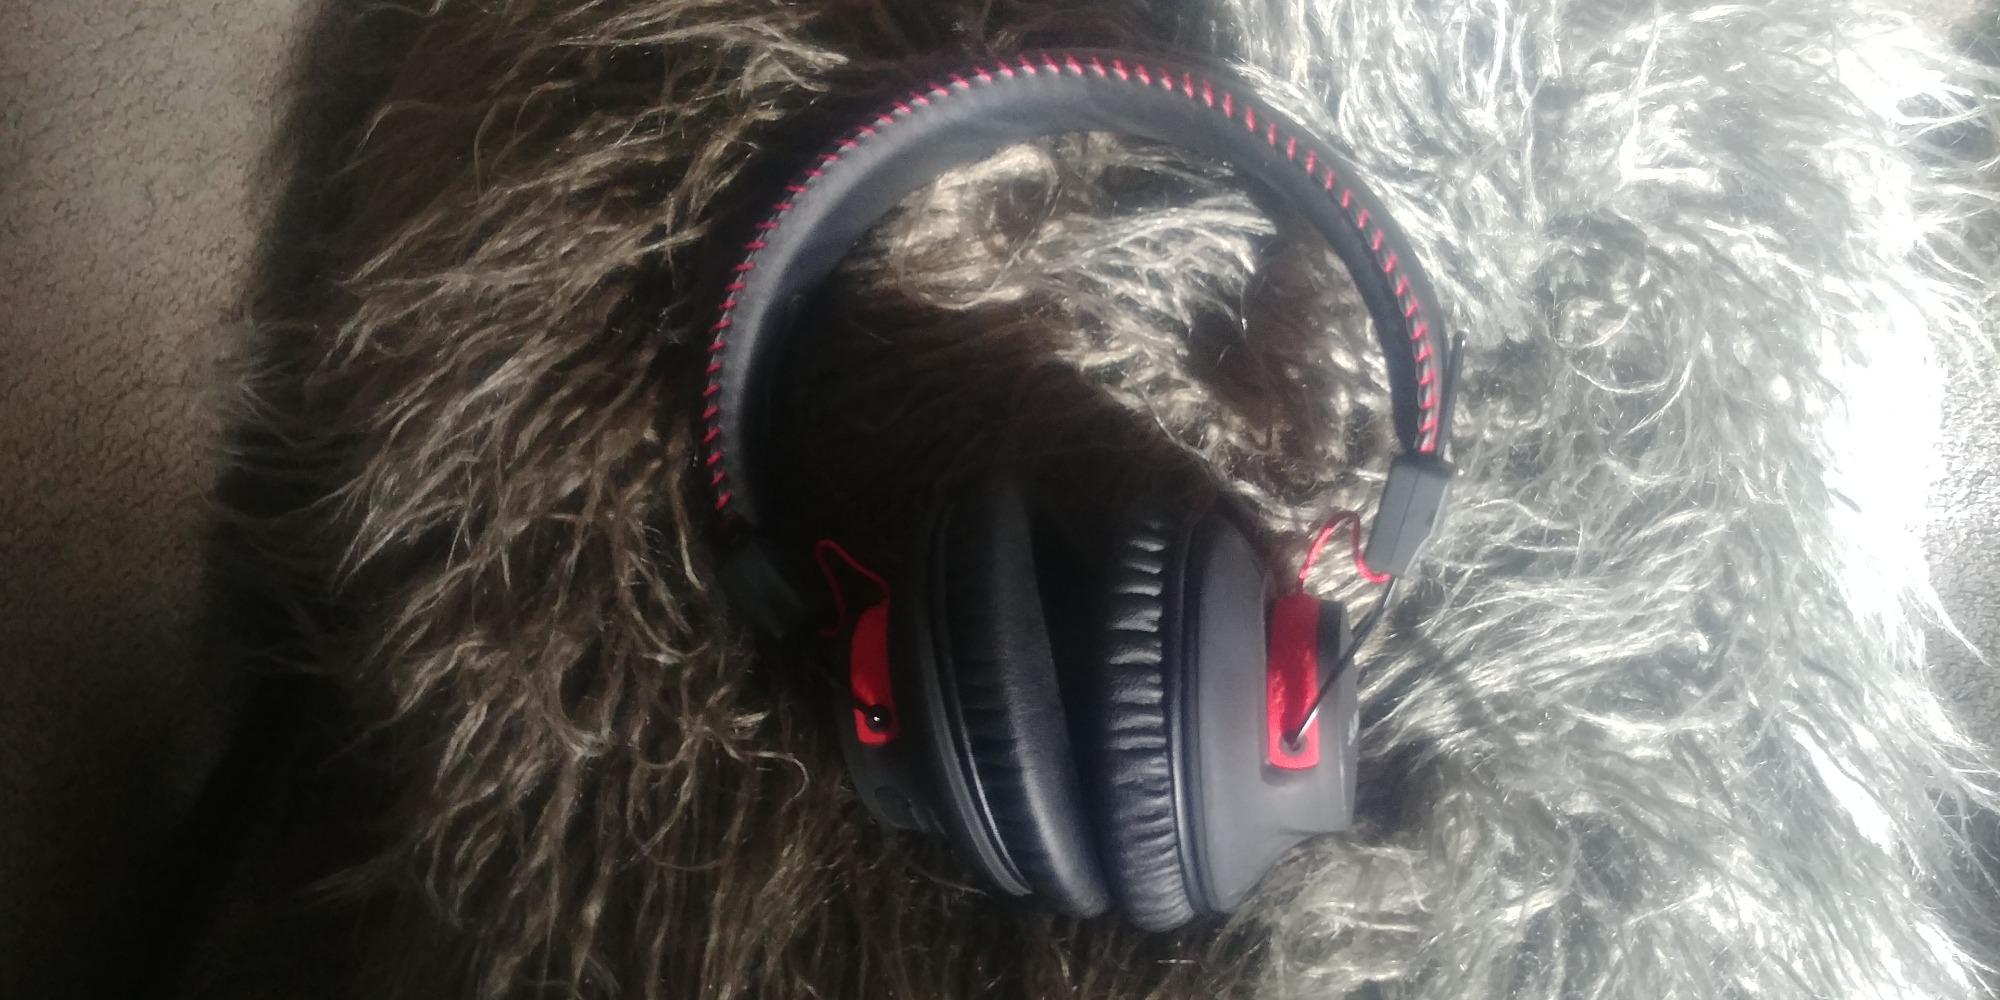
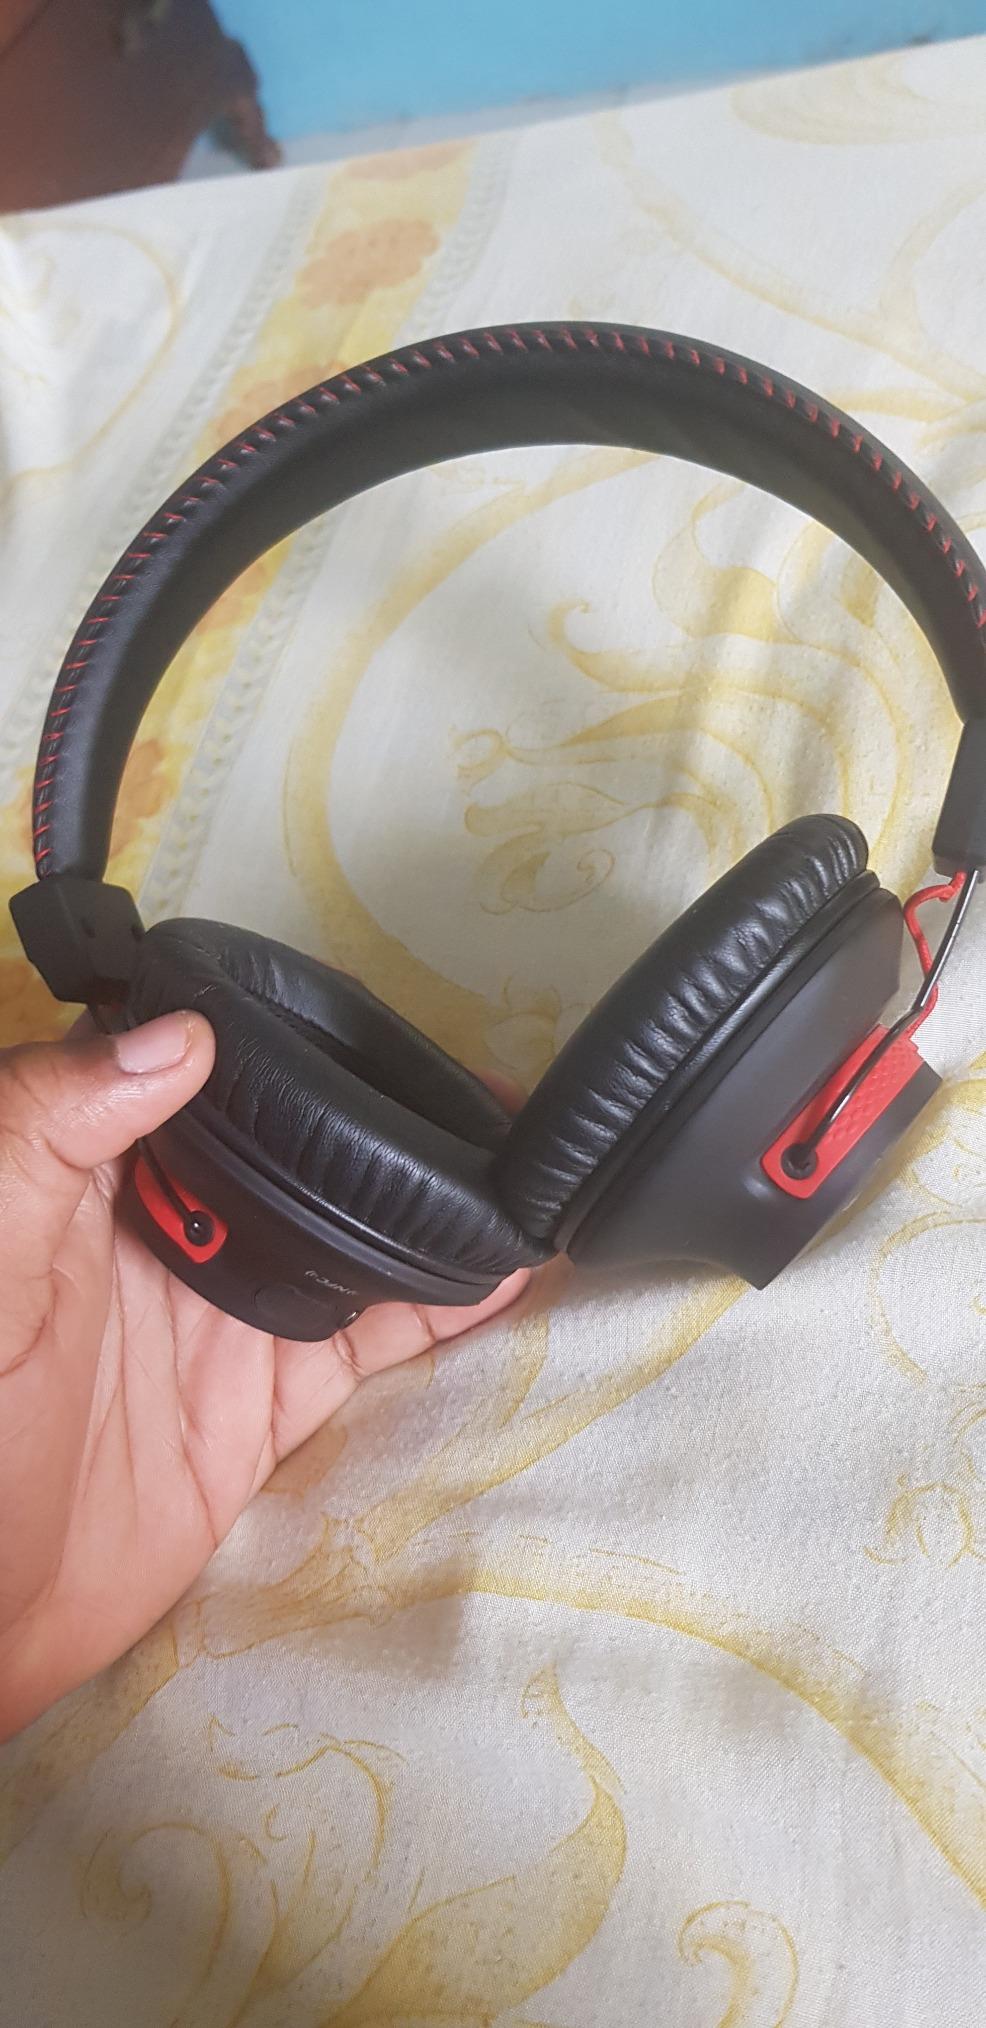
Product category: headphones
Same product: yes